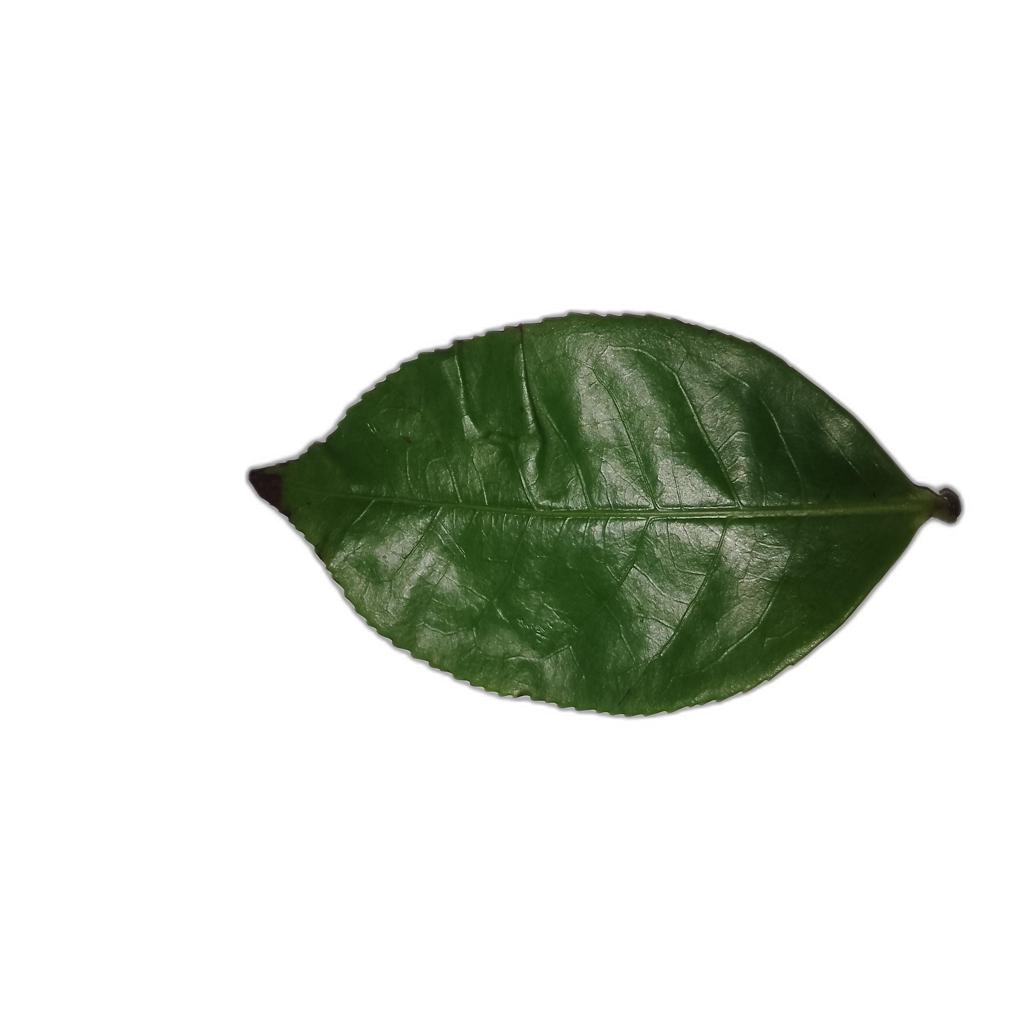
Label: Healthy